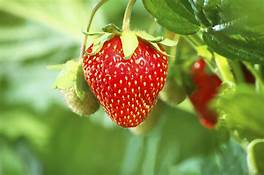
Label: Strawberry